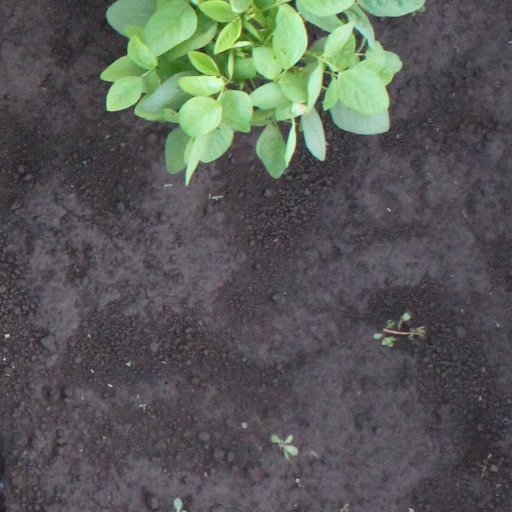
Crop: soybean